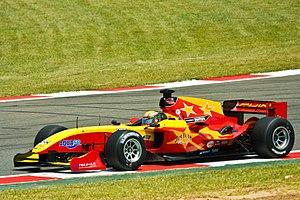
Ho-Pin Tung, né le 4 décembre 1982 à Velp, aux Pays-Bas, est un pilote automobile sino-néerlandais.